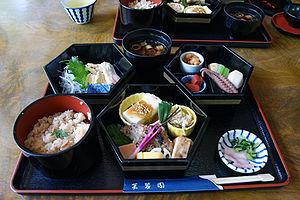
La cuisine japonaise peut être définie strictement comme la cuisine traditionnelle du Japon, appelée en japonais Nihon ryōri ou washoku précédant l'ère Meiji, par opposition à la cuisine yōshoku répandue au Japon qui tire ses origines de l'importation et l'adaptation de plats occidentaux à la suite de l'abrogation du sakoku par l'empereur Meiji. Elle est constituée de poissons, de riz ou de nouilles, de légumes et d'algues, généralement assaisonnés avec des condiments locaux.
De par la nature même de l'archipel japonais, composé de nombreuses îles et s'étendant sur plus de 3 500 kilomètres, la cuisine japonaise est avant tout une cuisine de région, où certains principes majeurs se déclinent au gré des goûts et des ingrédients locaux à disposition. Il en résulte une très grande diversité de plats ; cependant, ces cuisines ont été progressivement marquées à la fois par des évolutions communes du mode de consommation dans tout le pays et par des innovations étrangères rapidement acceptées, diffusées et adaptées partout dans le pays.
De nombreux types de cuisine japonaise existent, codifiant à la fois la préparation des plats mais aussi la manière de les déguster. Elles peuvent être classées en trois grands types : washoku, yōshoku et la cuisine sino-japonaise.
La cuisine kaiseki, en japonais kaiseki ryōri, désigne dans la gastronomie japonaise une forme traditionnelle de repas, composé de plusieurs petits plats servis conjointement. Le terme peut aussi renvoyer à l'ensemble des compétences et techniques qui permettent de préparer un tel repas et qui sont comparables à la grande cuisine occidentale.
Le Japon possède une forte tradition culinaire et de nombreux rites associés à la consommation de nourriture. Cuisine asiatique, la cuisine japonaise repose sur le riz, le soja et les produits de la mer ; elle a été fortement influencée par les cuisines chinoise et coréenne, ainsi que par les cuisines occidentales, dont certains plats ont été adaptés aux goûts locaux.